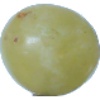
Label: Grape White 1